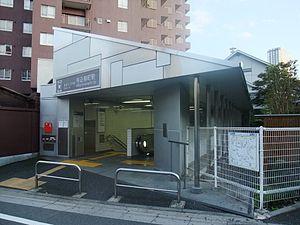
Ushigome-Yanagichō est une station du métro de Tokyo sur la ligne Ōedo dans l'arrondissement de Shinjuku à Tokyo. Elle est exploitée par le Bureau des Transports de la Métropole de Tokyo.